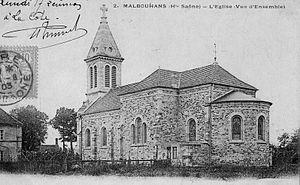
Le village de Malbouhans.
Malbouhans est une commune française située dans le département de la Haute-Saône, en région Bourgogne-Franche-Comté.